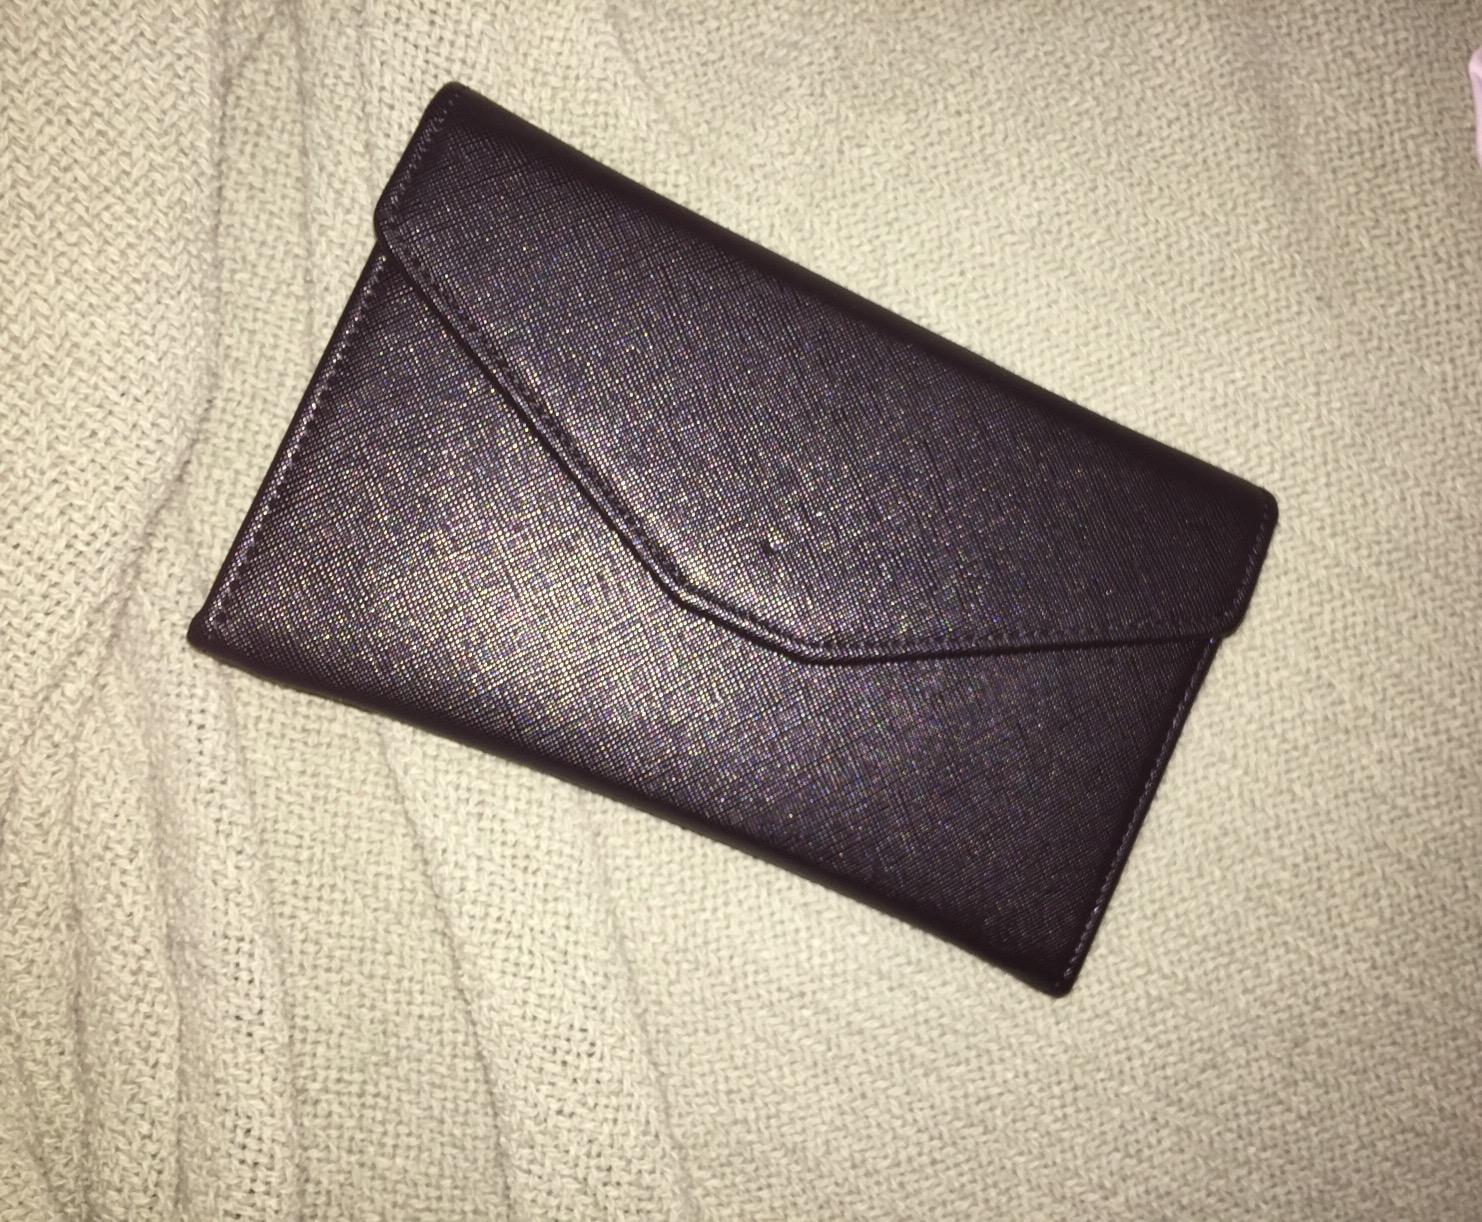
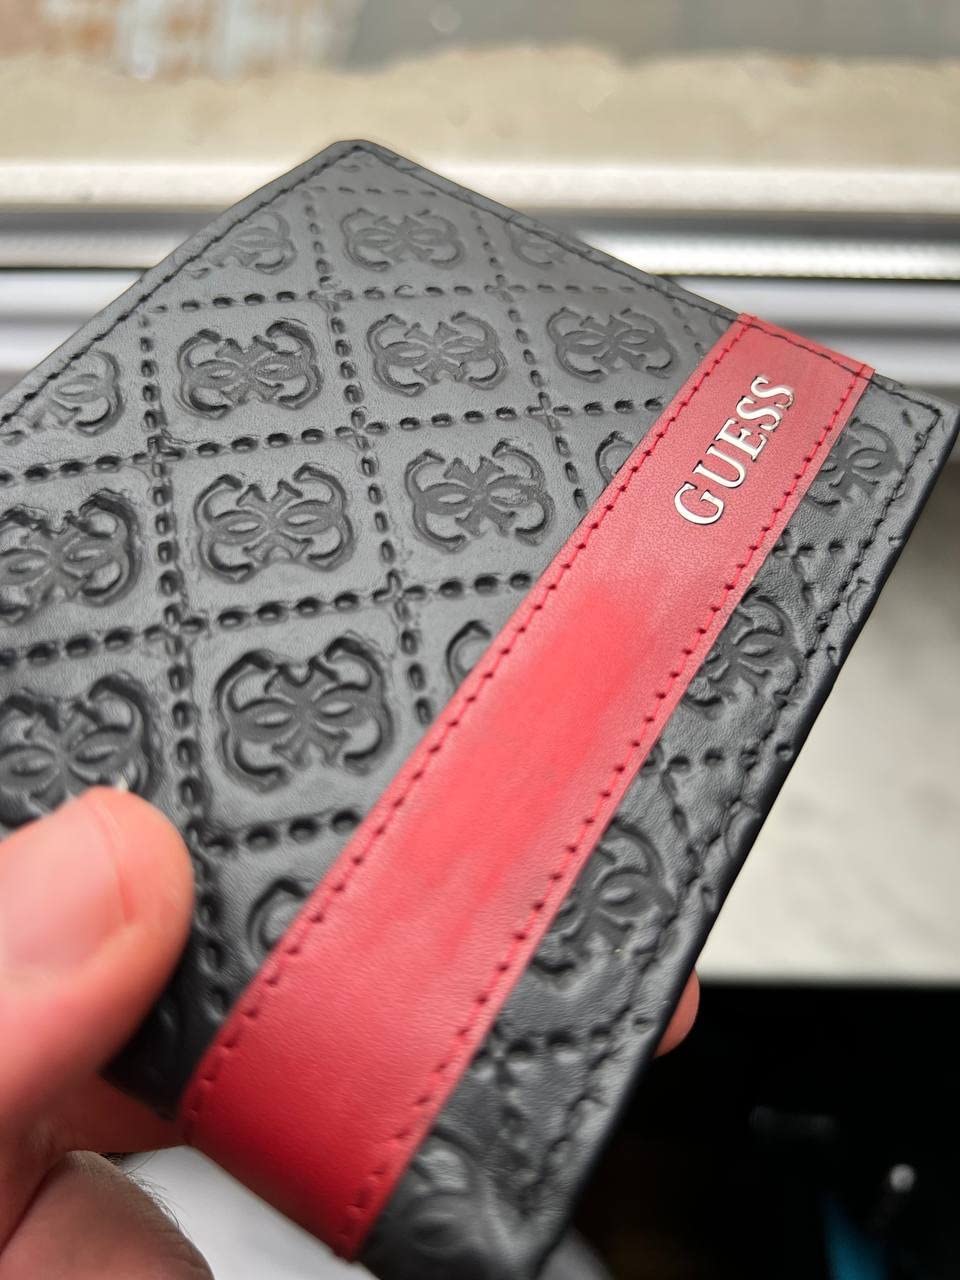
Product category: accessories_wallet
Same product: no